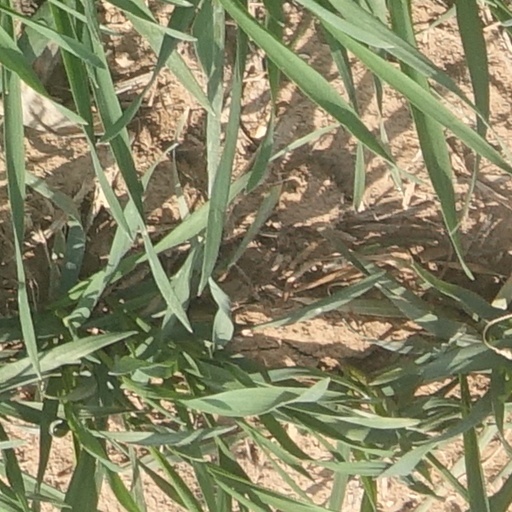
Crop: wheat